Richard Yost

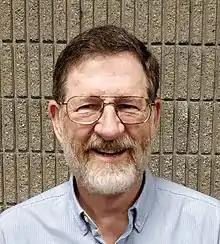
Richard Yost at ASMS 2019

Richard A Yost (born 31 May 1953 in Martins Ferry) is an American scientist and University Professor Emeritus at the University of Florida. He is best known for his work inventing the triple quadrupole mass spectrometer. Yost received his BS degree in chemistry in 1974 from the University of Arizona, having performed undergraduate research in chromatography with Mike Burke and his PhD degree in Analytical Chemistry in 1979 from Michigan State University, having performed graduate research with Chris Enke.